Targeted covalent inhibitors

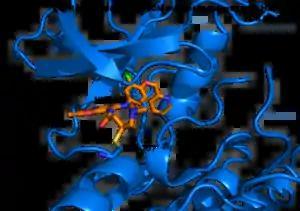
EGFR kinase T790M mutant covalently inhibited by HKI-272 (neratinib) at Cys-797 (PDB ID: 2JIV)

Targeted covalent photoisomerizable ligands (photoswitches) have been developed to remotely and reversibly control the activity of receptor proteins with light. They have been used as molecular prostheses to restore visual input in the retina and auditory input in the cochlea via glutamate receptors. Ligand conjugation is targeted to specific lysine residues "via" an affinity labeling mechanism.